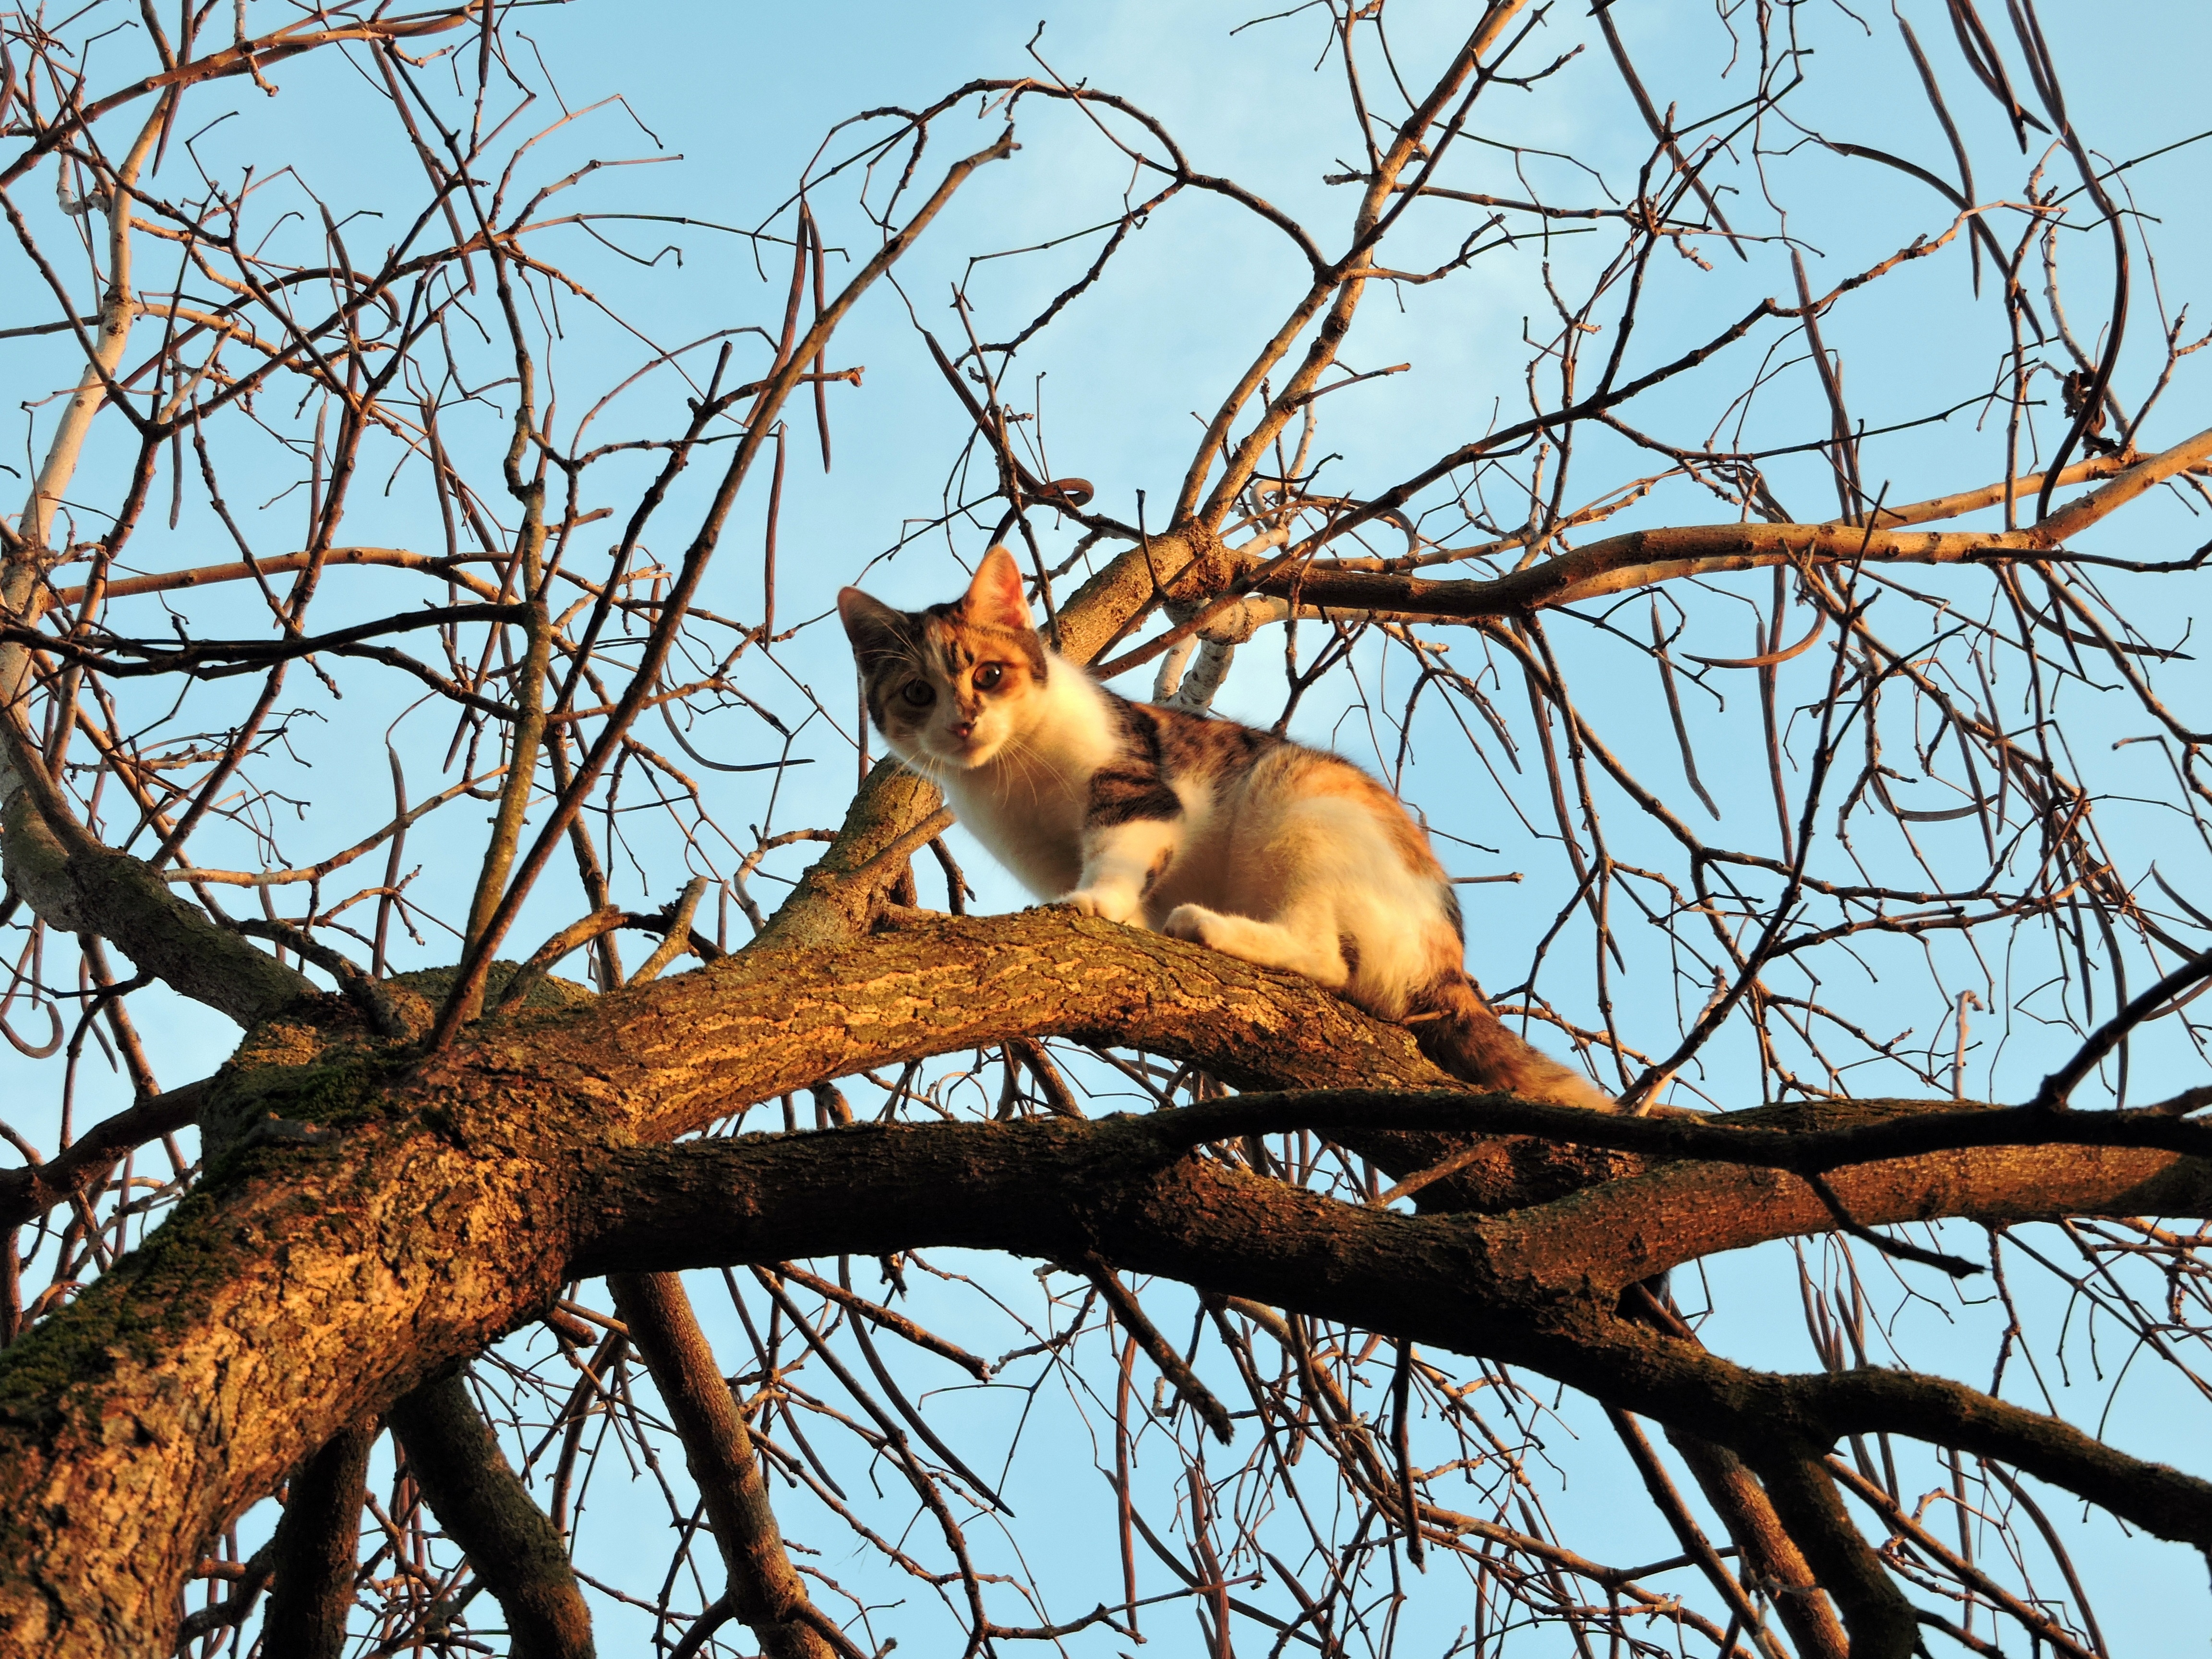
tree, branch, winter, sky, animal, wildlife, cat, feline, mammal, climbing, squirrel, fauna, vertebrate